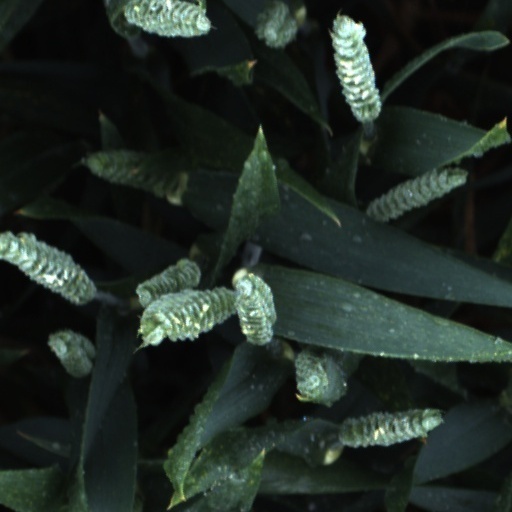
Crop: wheat